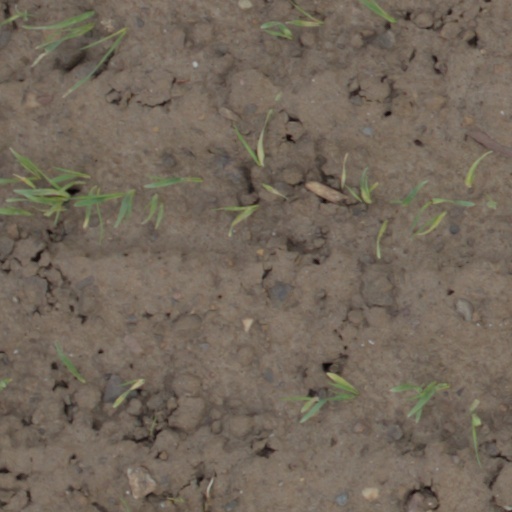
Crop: wheat